Kay Yow

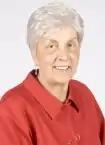

Sandra Kay Yow (March 14, 1942 – January 24, 2009) was an American basketball coach. She was the head coach of the NC State Wolfpack women's basketball team from 1975 to 2009. A member of the Naismith Hall of Fame, she had more than 700 career wins. She also coached the U.S. women's basketball team to an Olympic gold medal in 1988 despite having been diagnosed with breast cancer in 1987. In 2000, Yow was inducted into the Women's Basketball Hall of Fame. In 2009, she was inducted into the FIBA Hall of Fame.